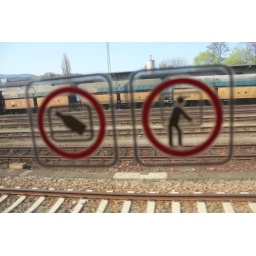
You may stand in a very sassy manner in this train while throwing beer bottles out the window.